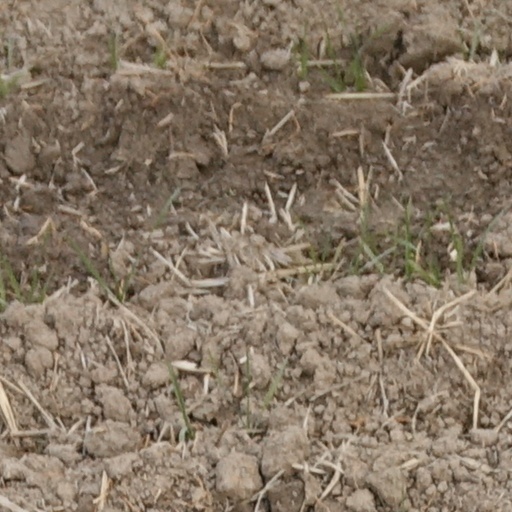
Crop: wheat